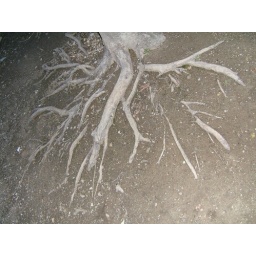
Roots of tree near horse barn, using flash - DSCF1421